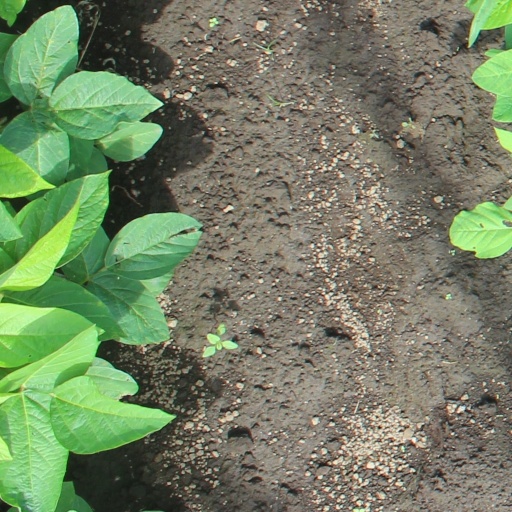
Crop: soybean